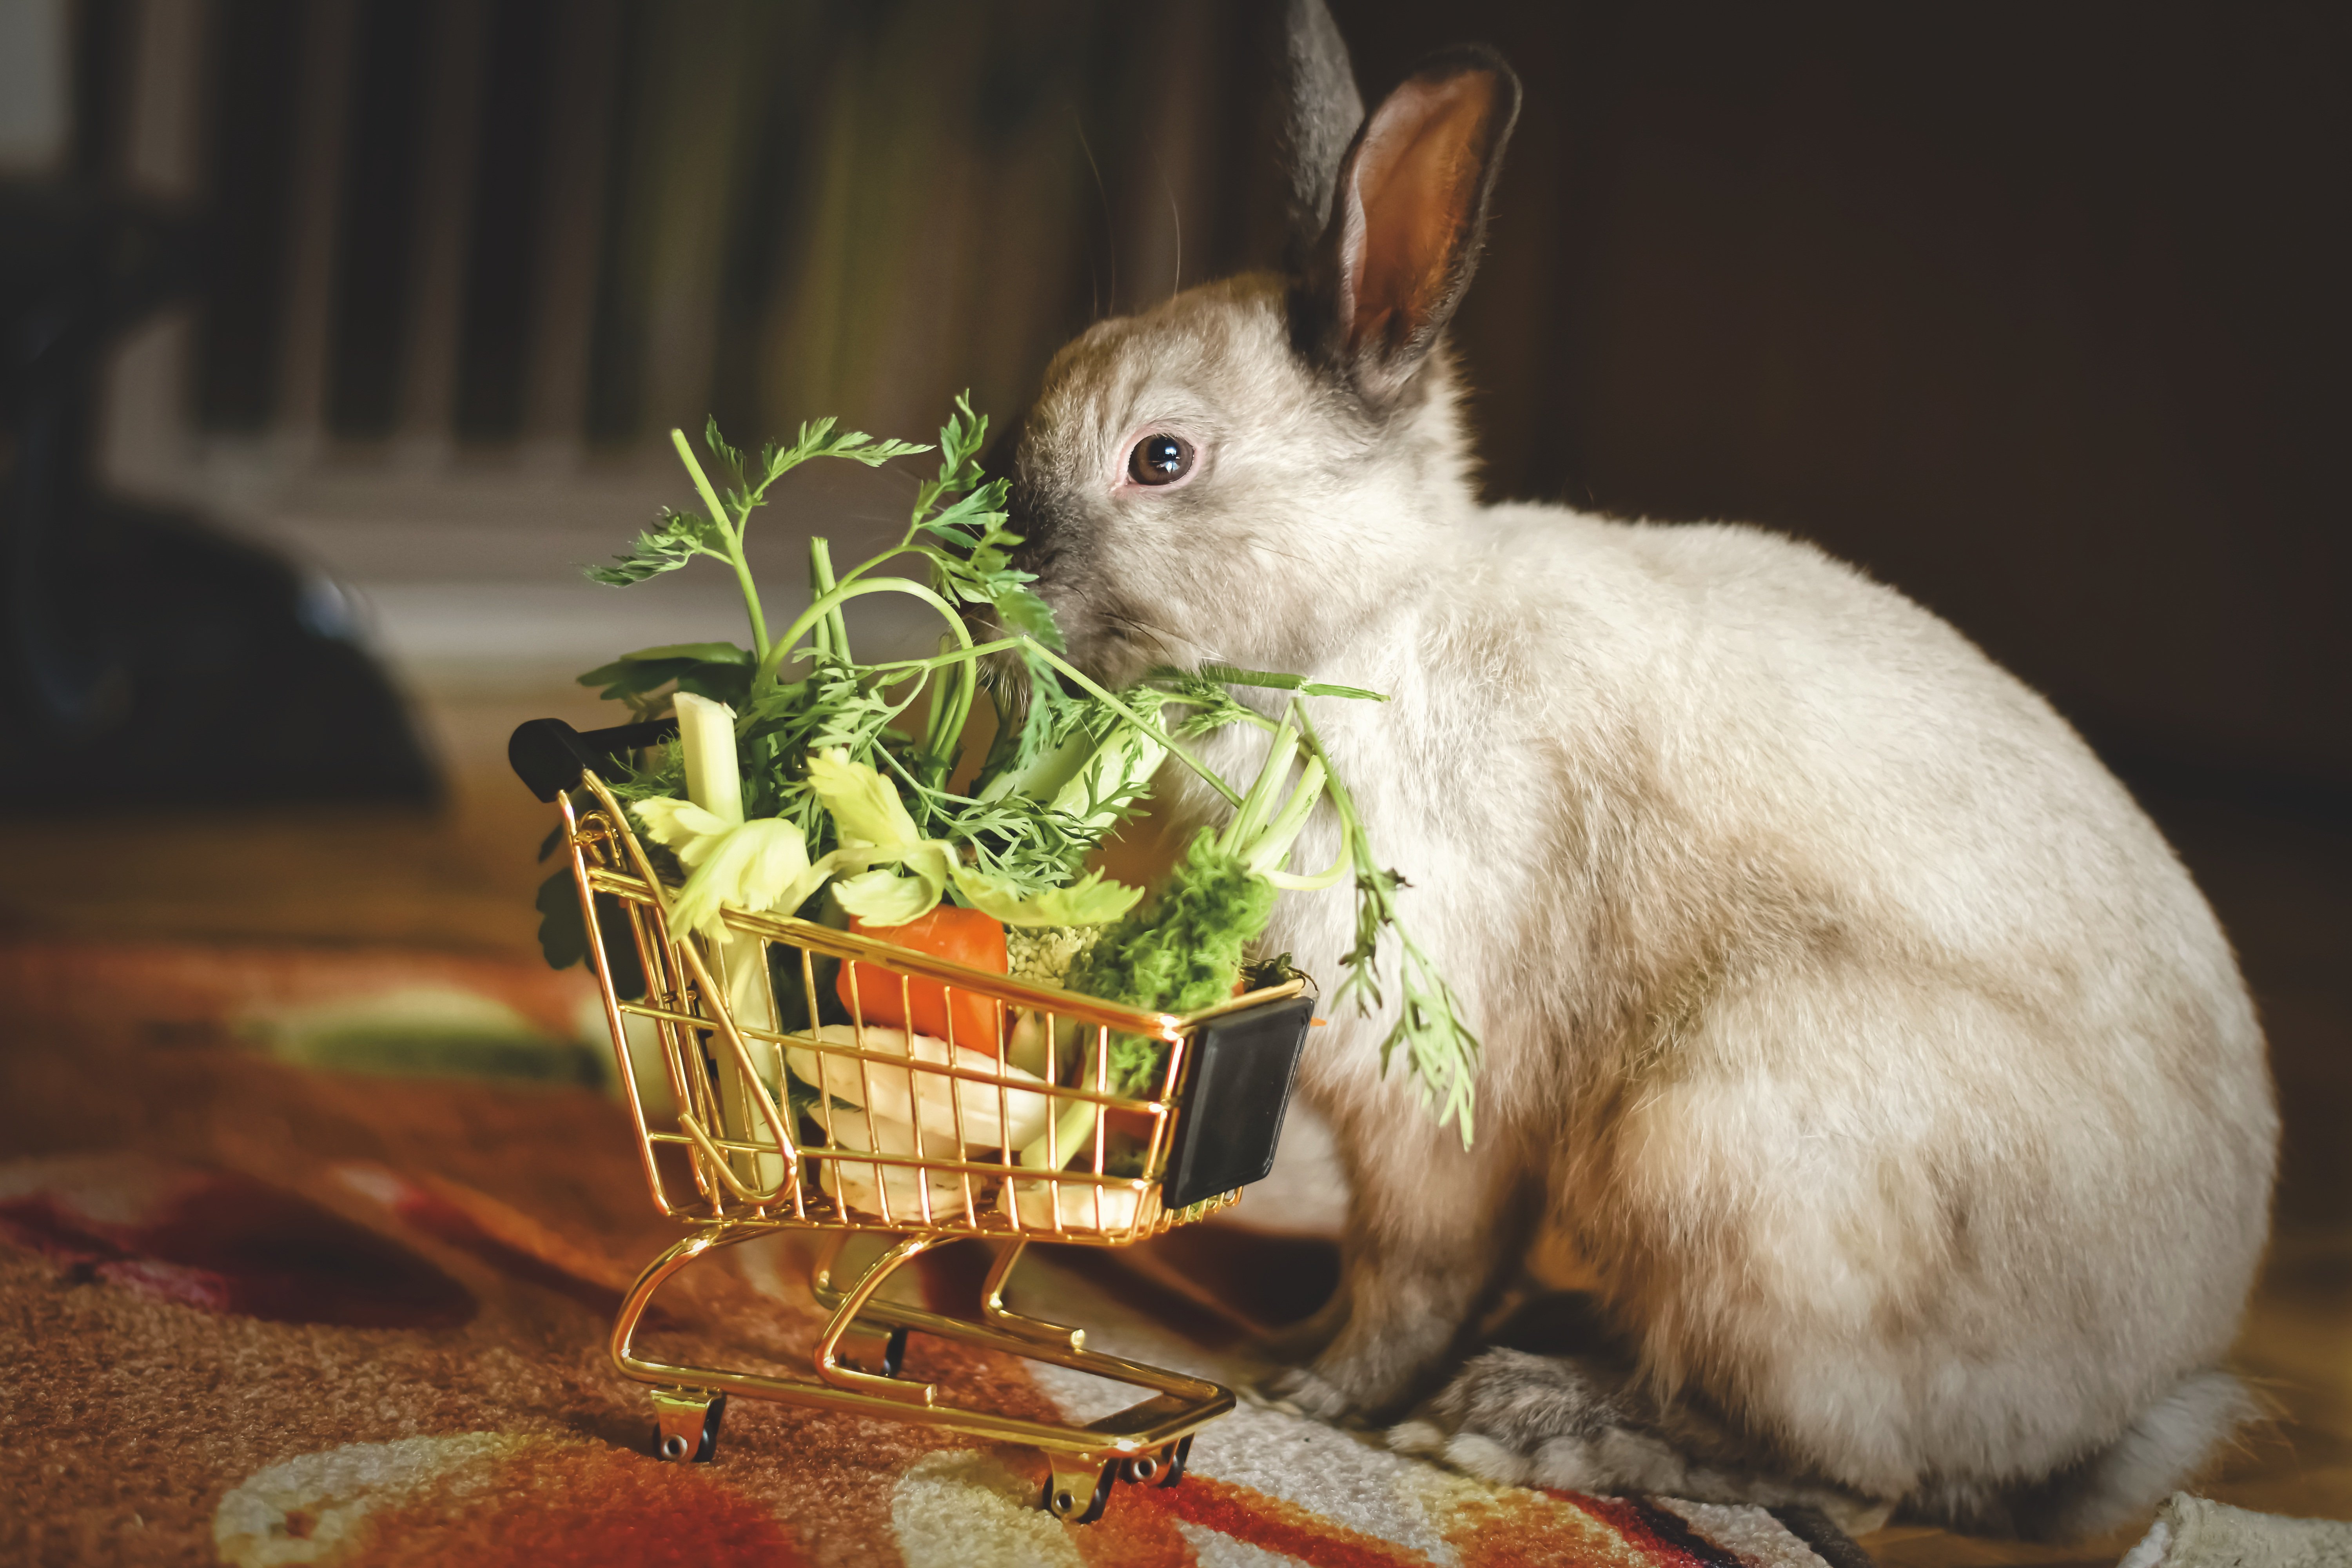
rabbit, animal, pet, domestic rabbit, Rabbits and Hares, hare, whiskers, plant, wildlife, easter bunny, fawn, vegetable